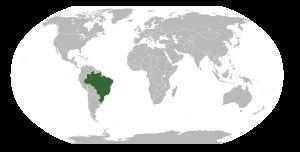
Le Brésil est un pays d'Amérique du Sud. Cinquième pays du monde par sa superficie, il est bordé à l'est par l'océan Atlantique et s'étend vers l'intérieur du continent le long des bassins hydrographiques des fleuves Amazone et Paraná.